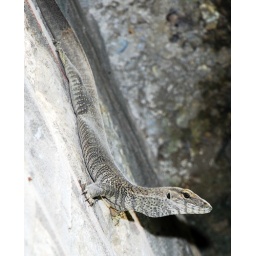
Hanging on the wall of an old bridge in corbett park